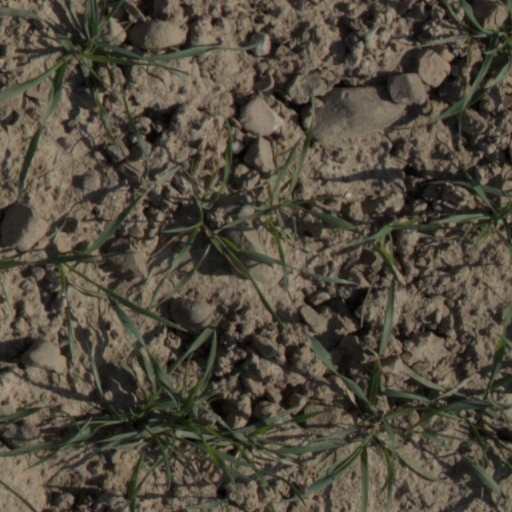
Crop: wheat